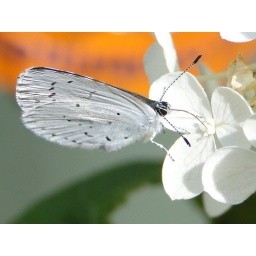
Small blue butterfly , this was taken in Haarlem ( the Netherlands )